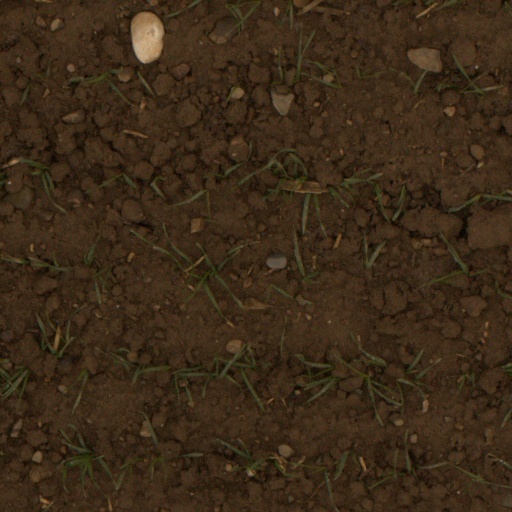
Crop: wheat